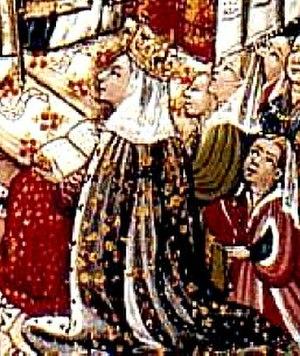
Les conjoints des souverains de Naples ont pour la plupart partagé le titre de leur époux ; lorsque le monarque était roi, son épouse prenait de façon systématique le titre de reine, mais pour le cas où le souverain était une reine, le titre de son conjoint a pu varier. Le plus souvent, celui-ci a porté le titre de roi, mais certains ont porté celui de duc de Calabre. Les épouses des souverains de Naples n'avaient pas de statut constitutionnel ou de rôle politique, mais l'inverse n'est pas vrai : la plupart des époux des souveraines devenaient monarques de plein droit. En italien, on utilise également le terme de rois consorts ou reines consorts pour différencier les conjoints des souverains en titre. Cet usage n'a pas cours en français.
Les conjoints des souverains de Sicile ont pour la plupart partagé le titre de leur époux ; à une exception près, le monarque était un roi et son épouse prenait de façon systématique le titre de reine. Le seul cas de reine régnante est Marie Iʳᵉ et son mari fut un roi consort de Sicile, avant de lui succéder à son veuvage.
Marie de Castille, née le 14 septembre 1401 à Ségovie et morte le 7 septembre 1458 à Valence, est reine d'Aragon, de Majorque, de Valence, de Sicile et de Naples et comtesse de Barcelone.